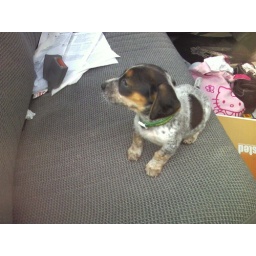
puppy in a car seat